1907 New York City rent strike

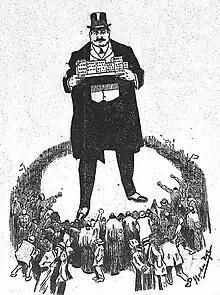
Political cartoon in Louis Miller's newspaper "Di Varhayt" - “How the landlord pictures himself in the great rent war.”

Magistrates issued thousands of eviction notices, effectively breaking the strike. Of the 10,000 participants, only about 2,000 received rent reductions. The demand to cap the rent at 30% of wages was unmet. The strike did not result in long-lasting organizations or changes to the Lower East Side.